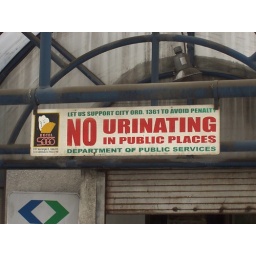
a sign in the street in Cebu City, Cebu. Jan. 2006